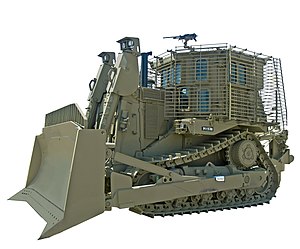
Caterpillar
En Caterpillar D9 modificeret af det israelske forsvar. Brugt blandt andet til at ødelægge palæstinensiske huse.[1]
Caterpillar Inc., fork. CAT, er en amerikansk virksomhed, der er verdens største producent af bygge- og anlægsmaskiner samt diesel- og propanmotorer og gasturbiner til industribrug. Ydermere fremstilles tøj og sko på licens med Caterpillar-mærket. Hovedsædet er beliggende i Peoria, Illinois. Caterpillar omsætter for 51,3 mia. amerikanske dollars, beskæftiger 97.000 ansatte og er noteret på New York Stock Exchange. Aktien indgår i Dow Jones-indekset.